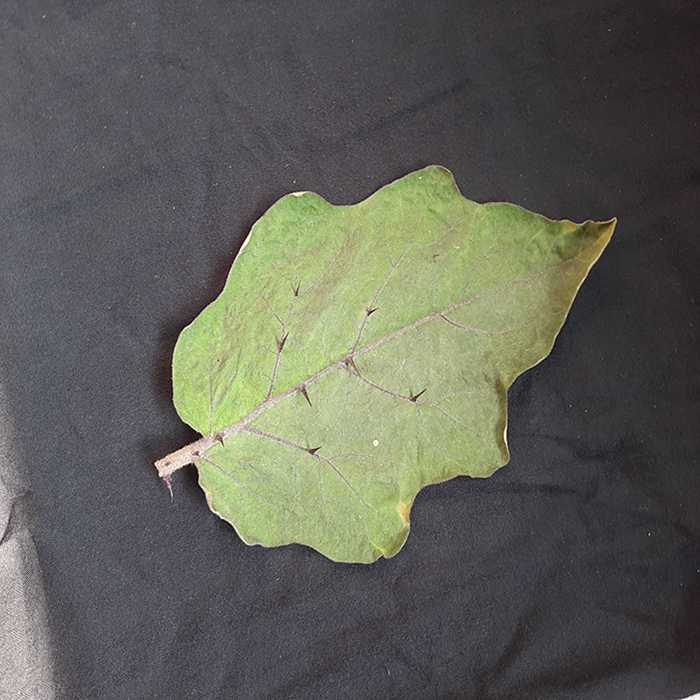
Plant: Eggplant
Label: Eggplant fresh leaf